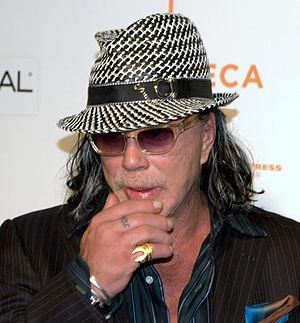
Iron Man 2 est un film américain réalisé par Jon Favreau, sorti en 2010. C'est la suite d'Iron Man du même réalisateur et précède Iron Man 3.